Greenback station

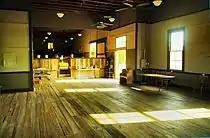
The depot's interior

The depot's interior is mostly open space, the exception being an enclosed room in the building's southeast corner (once the "colored" waiting room). The northern half of the building, which was originally the freight area, is situated at a slightly higher elevation, accessible from the main area via steps. This higher elevation was necessary to bring the freight area to the same elevation as rail cars.